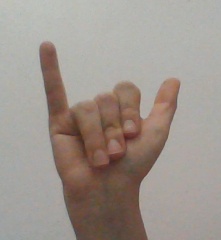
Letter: ya